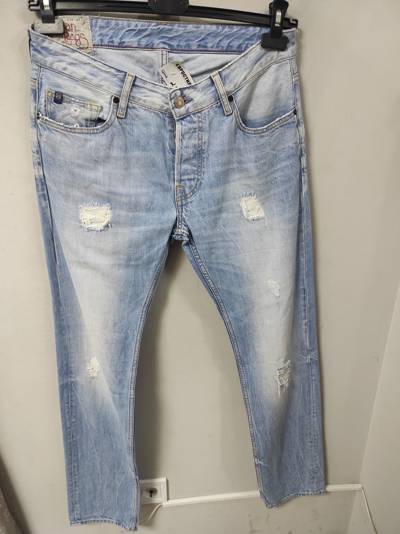
Waste category: clothes